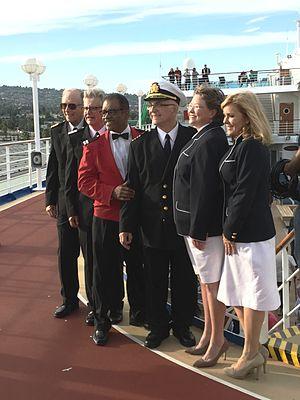
La croisière s'amuse est une série télévisée américaine en 249 épisodes de 47 minutes, créée par Aaron Spelling et diffusée entre le 24 septembre 1977 et le 27 février 1987 sur le réseau ABC.